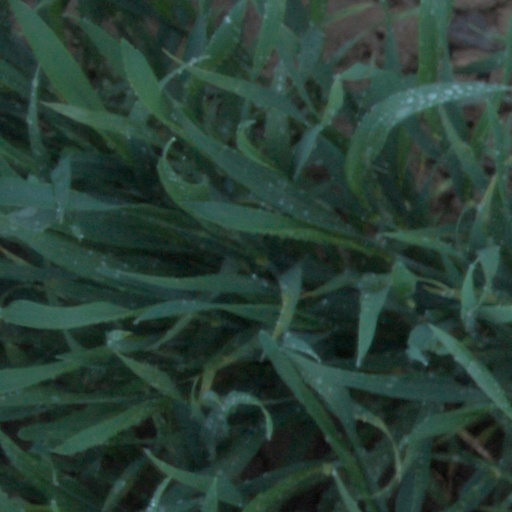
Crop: wheat